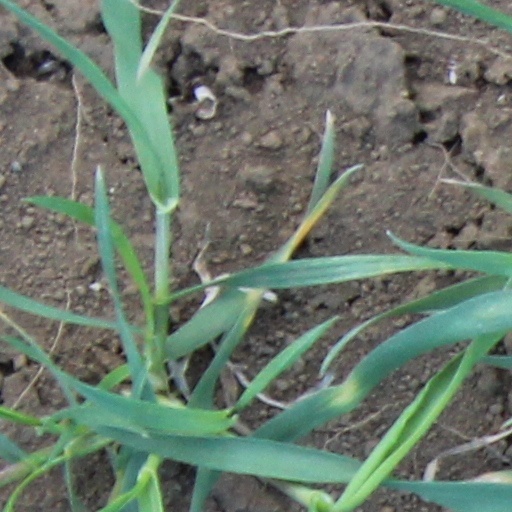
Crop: wheat